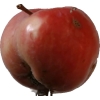
Label: Apple 10